Sky position (RA, Dec in degrees): 180.386, 28.936
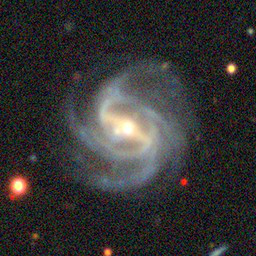
Galaxy morphology: Barred Spiral Galaxies